Richard Lonsdale

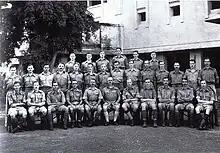
Officers of the 151st Parachute Battalion in India, 1942. Major Lonsdale is sat in the front row, second from the left.

Lonsdale was promoted to the rank of lieutenant only a month before the outbreak of war. He occasionally held the rank of acting or temporary captain over the next few years before he volunteered for the Parachute Regiment in 1941. Like John Waddy he was a founding member of the 151st Parachute Battalion of the Parachute Regiment in India, and remained with the battalion when it transferred to North Africa. In July 1943 he was transferred and made the commanding officer of A Company, 2nd Parachute Battalion, part of the 1st Parachute Brigade.